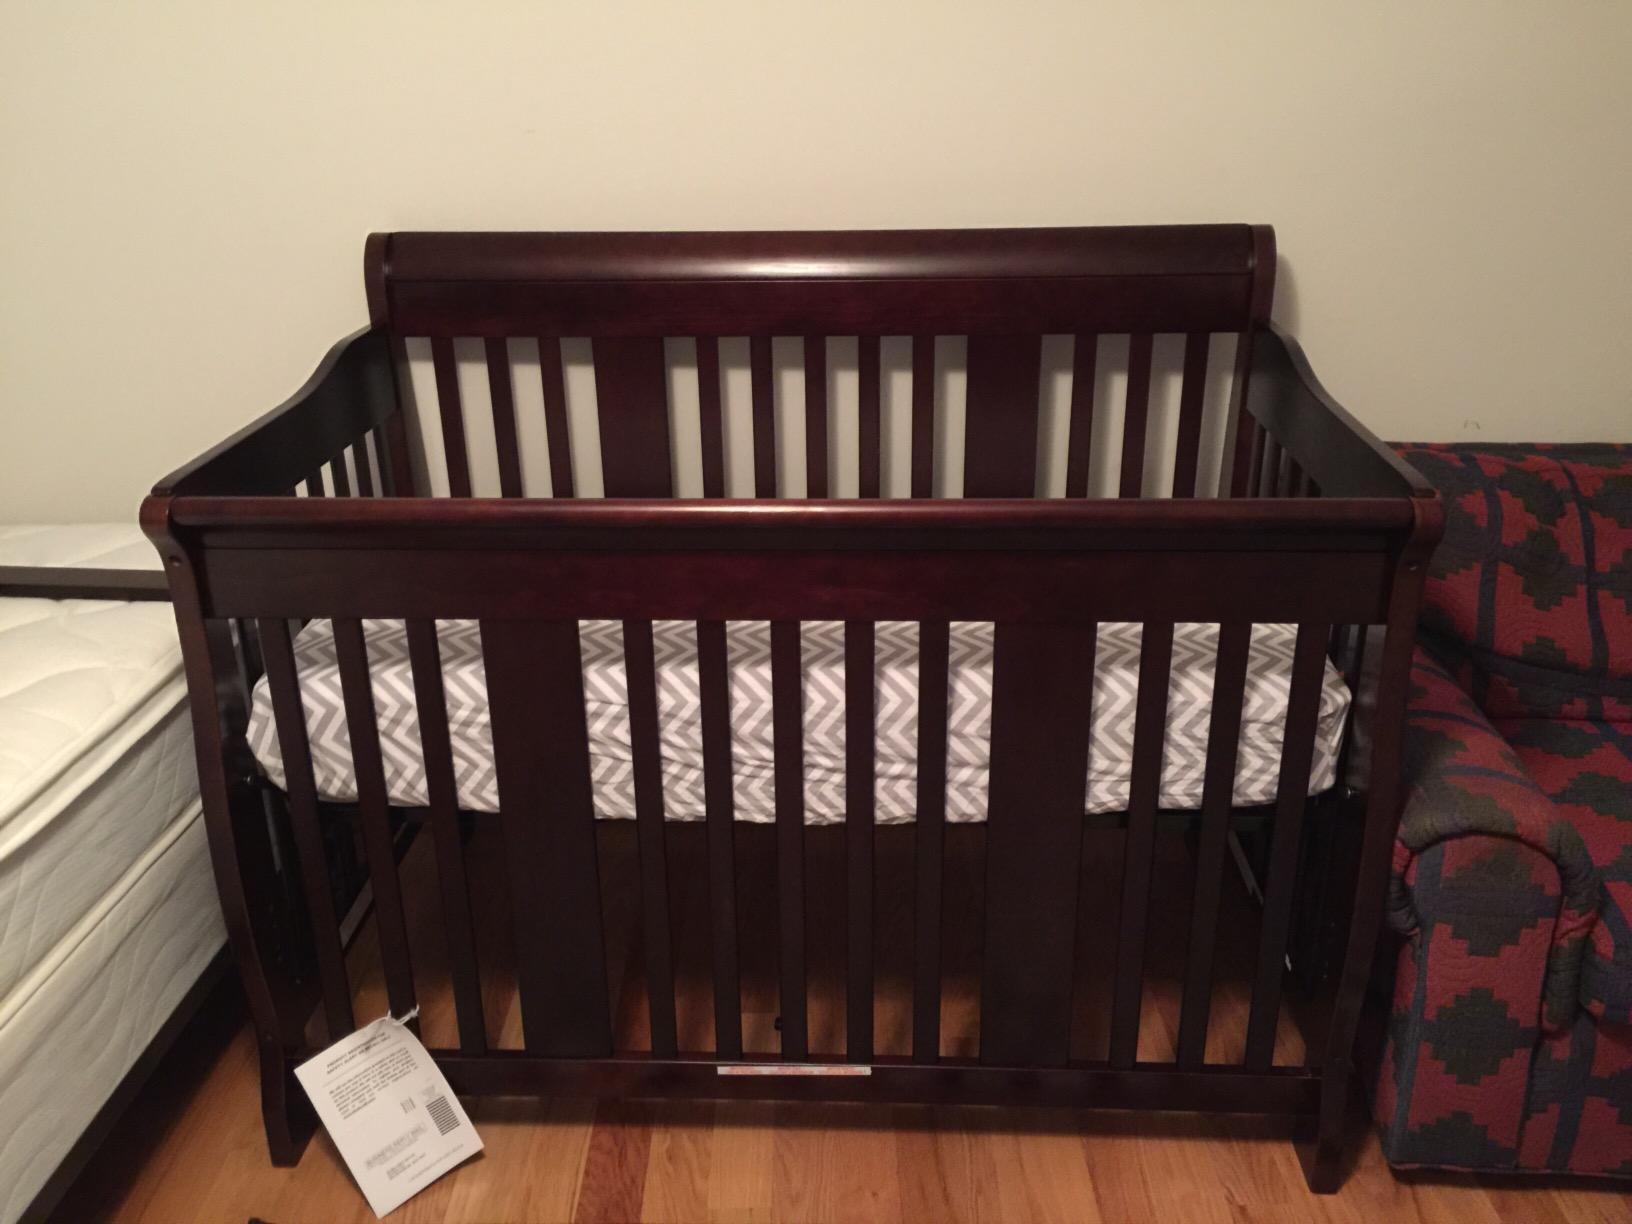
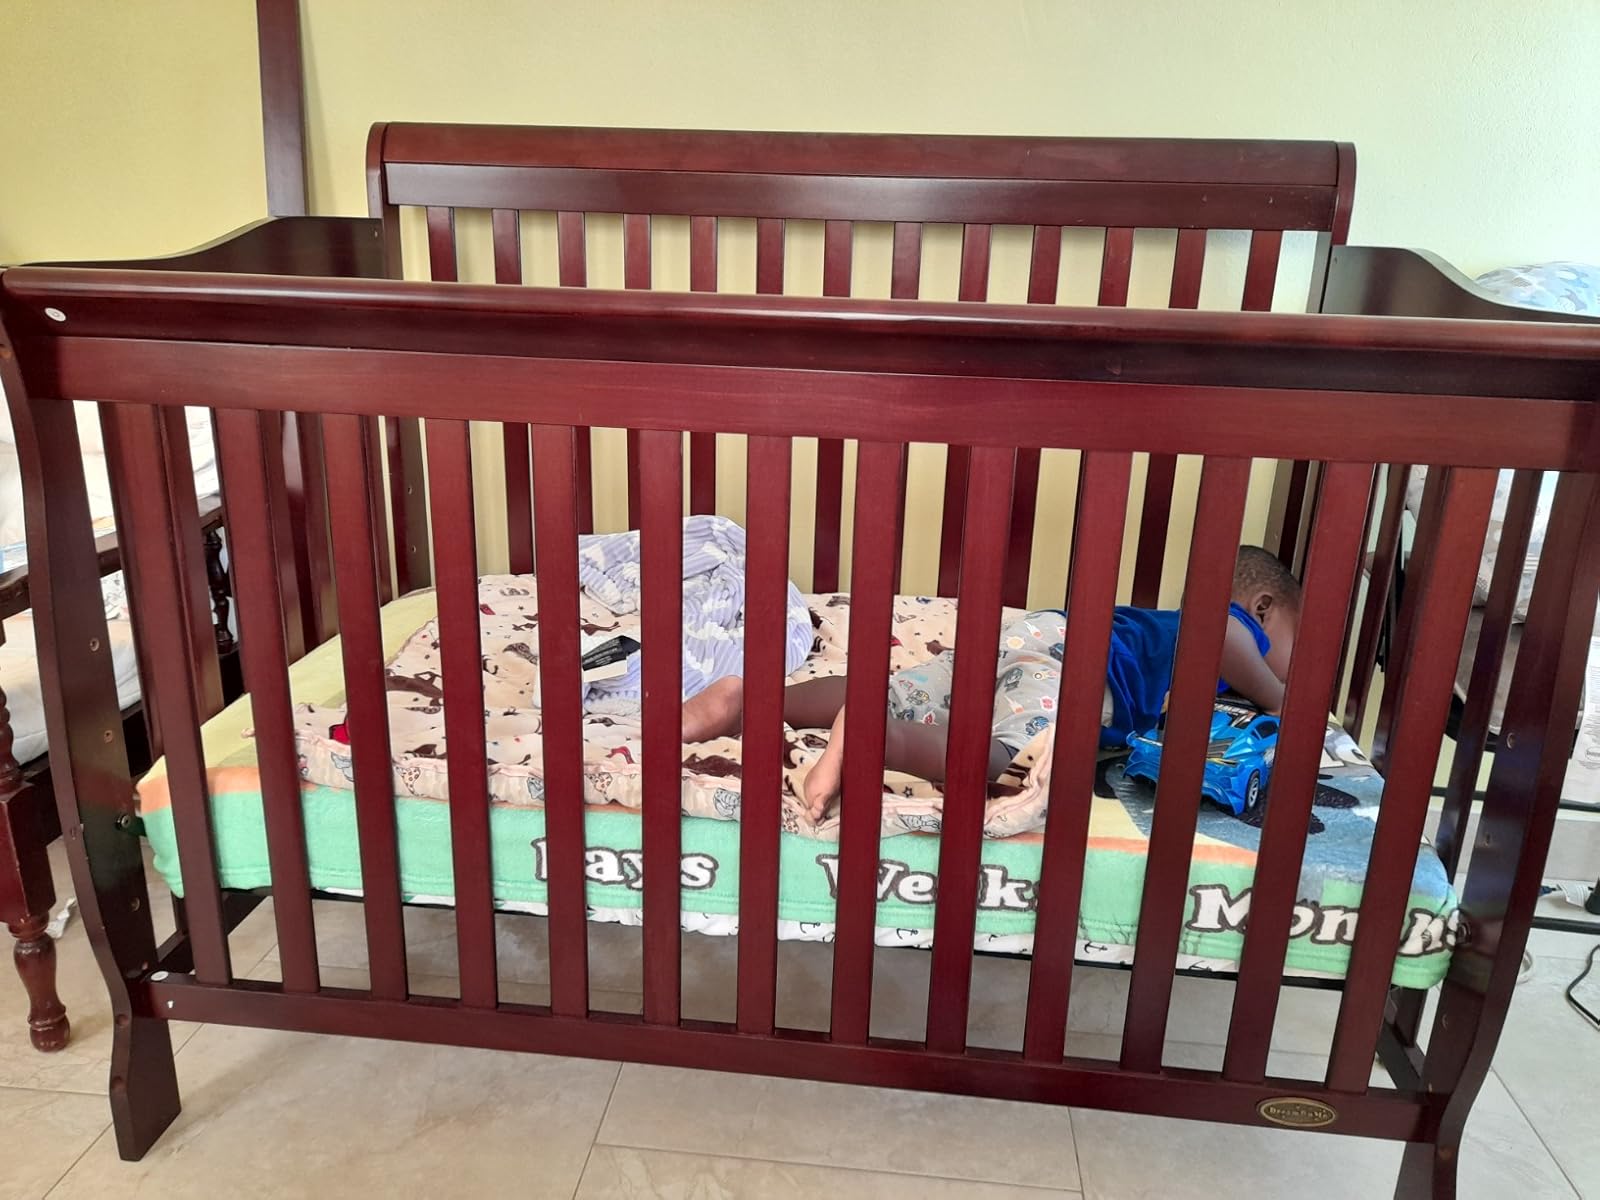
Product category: products_crib
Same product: no